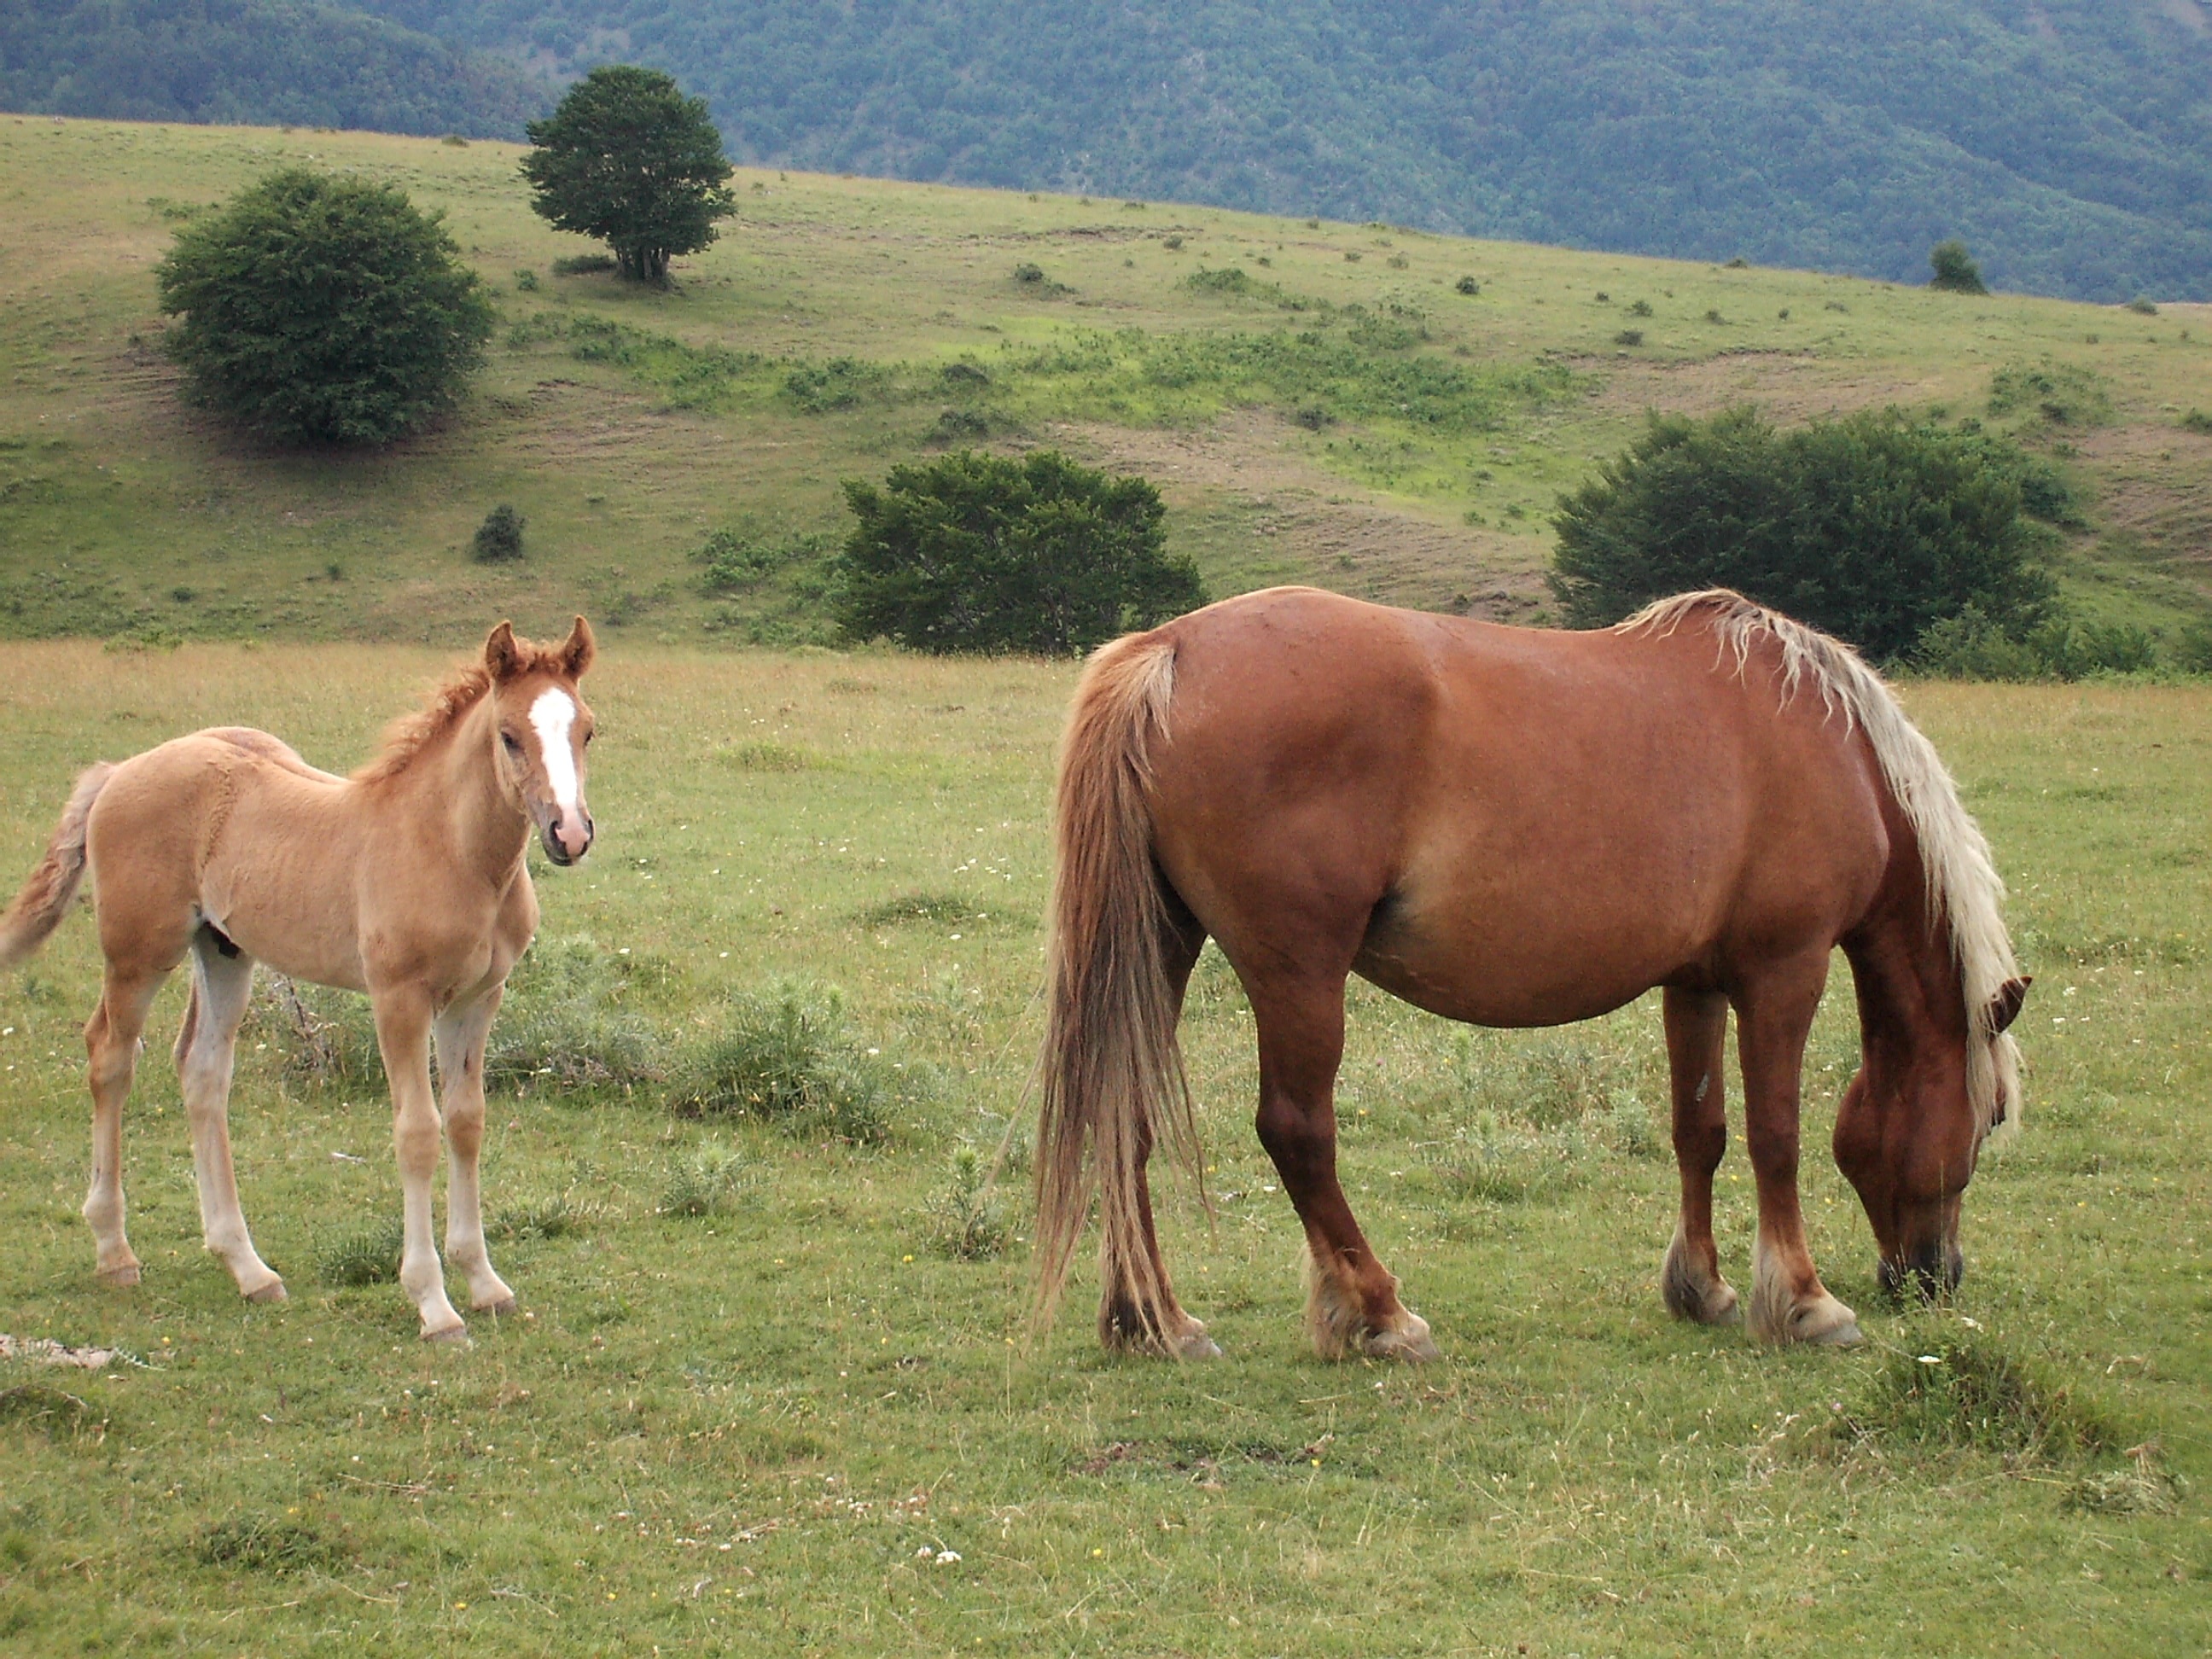
landscape, nature, meadow, prairie, summer, wildlife, herd, pasture, grazing, ranch, horse, mammal, stallion, mane, italy, fauna, plain, horses, grassland, mare, foal, ecosystem, colt, steppe, pack animal, trail riding, natural environment, horse like mammal, mustang horse, endurance riding